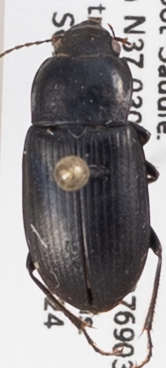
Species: Anisodactylus similis
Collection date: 2019-04-24
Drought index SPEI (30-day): -0.27
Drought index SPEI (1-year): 0.17
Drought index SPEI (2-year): -0.32